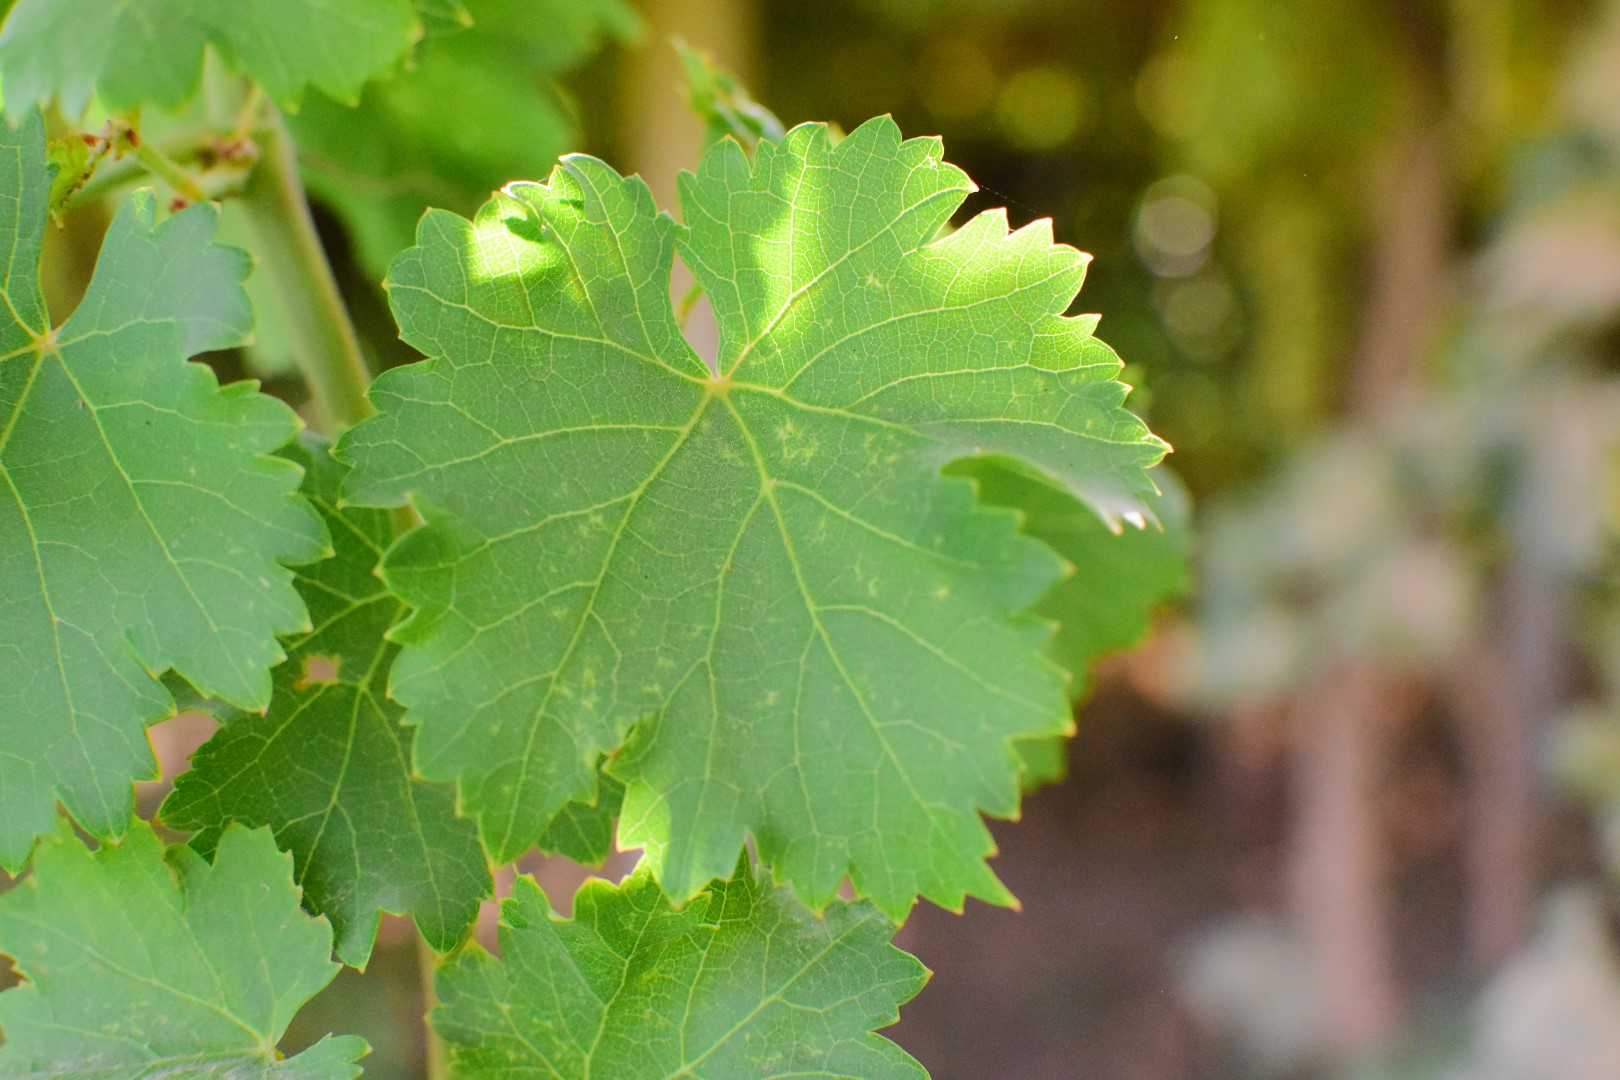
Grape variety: Deas Al-Annz